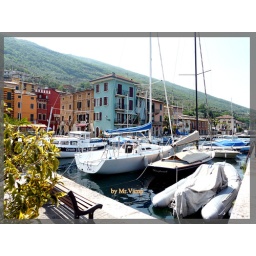
a nice port on Lake Garda in Italy, lower houses and the water give the place its charm